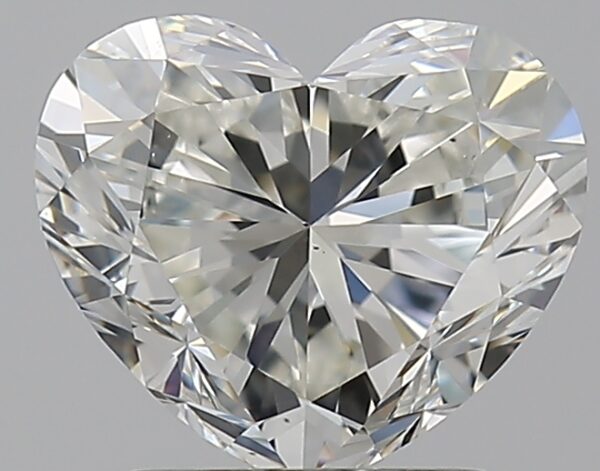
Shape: heart
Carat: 1.9
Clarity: VS2
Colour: I
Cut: EX
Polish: EX
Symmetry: VG
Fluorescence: ST
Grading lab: GIA
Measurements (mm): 6.98 x 8.22 x 4.97